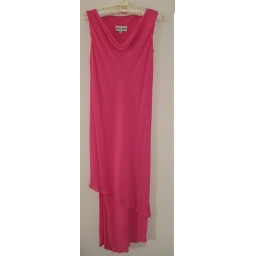
Made in China, but bought in Italy, very rich color, the chinese red makes this dress stands out among many.